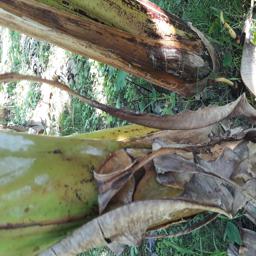
Label: PSEUDOSTEM WEEVIL